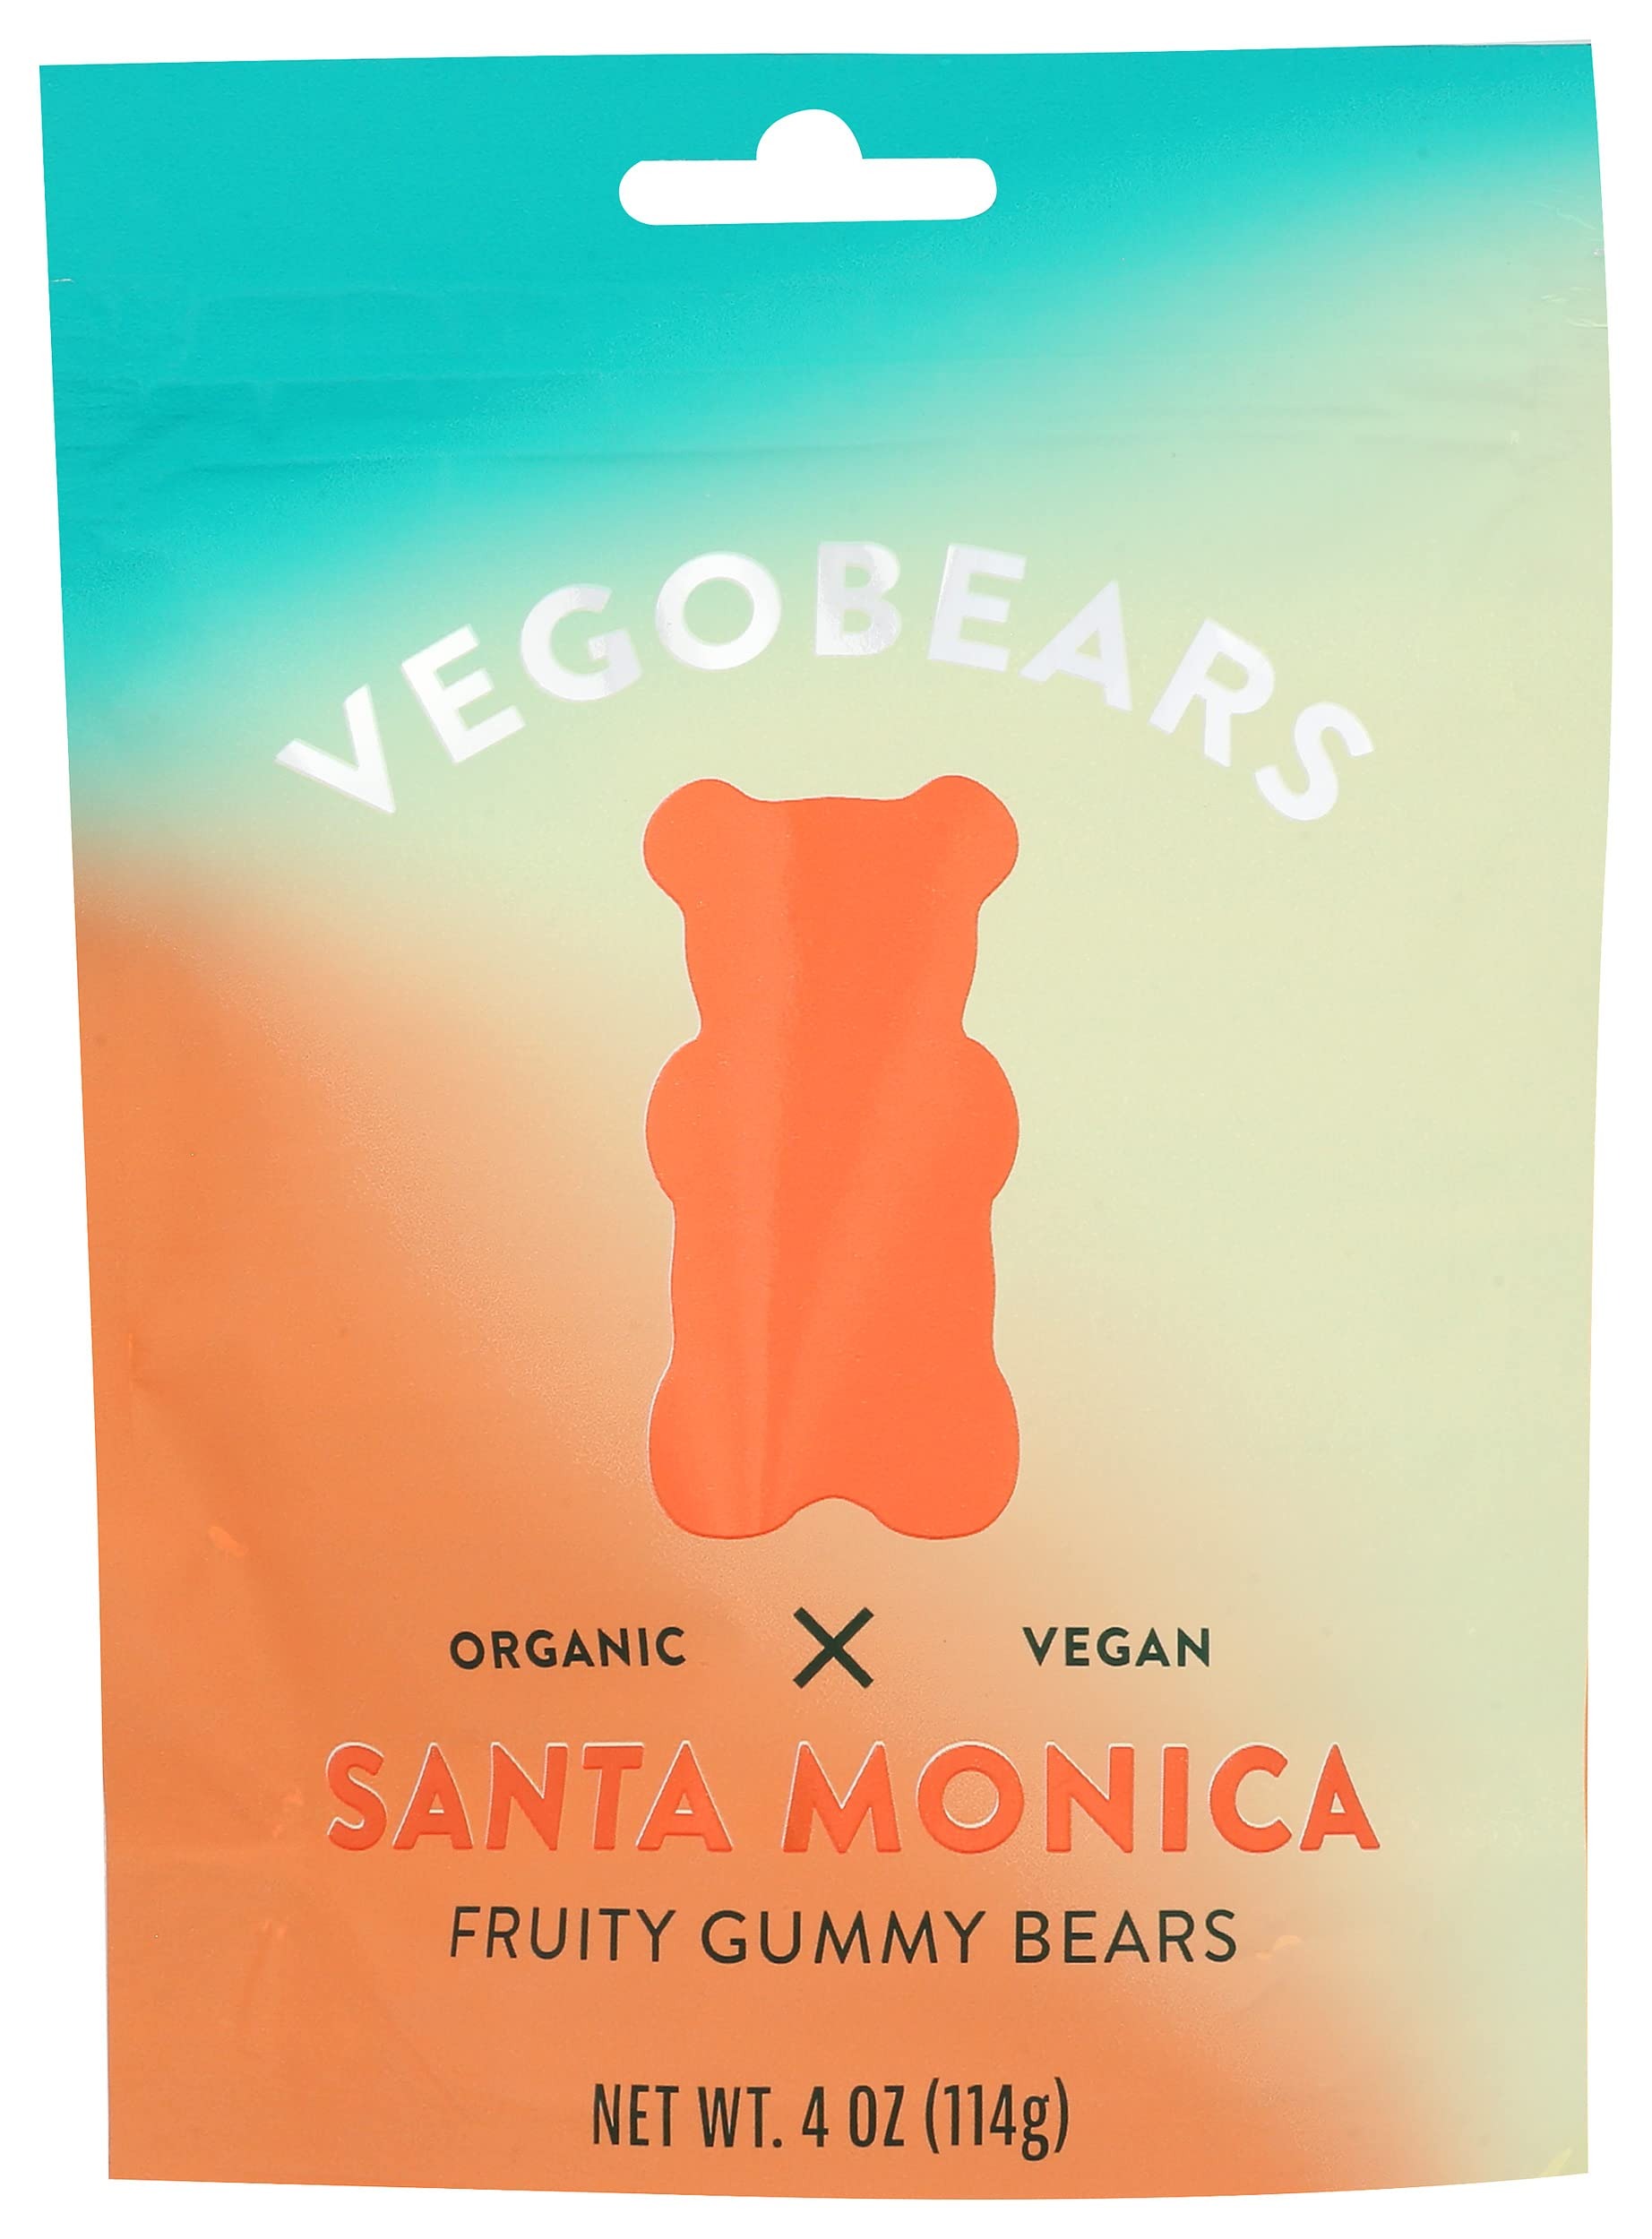
Item Name: Vegobears Santa Monica Fruity Gummy Bears, Banana Pineapple & Strawberry, Vegan, USDA Certified Organic, Non-GMO, 4 Oz (Pack of 10)
Bullet Point: Vegobears Santa Monica Fruity Gummy Bears, Banana Pineapple & Strawberry, Vegan, USDA Certified Organic, Non-GMO, 4 Oz (Pack of 10)
Value: 40.0
Unit: Ounce

Price: 24.99